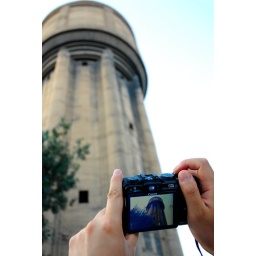
A water tower near Zhongshan Park